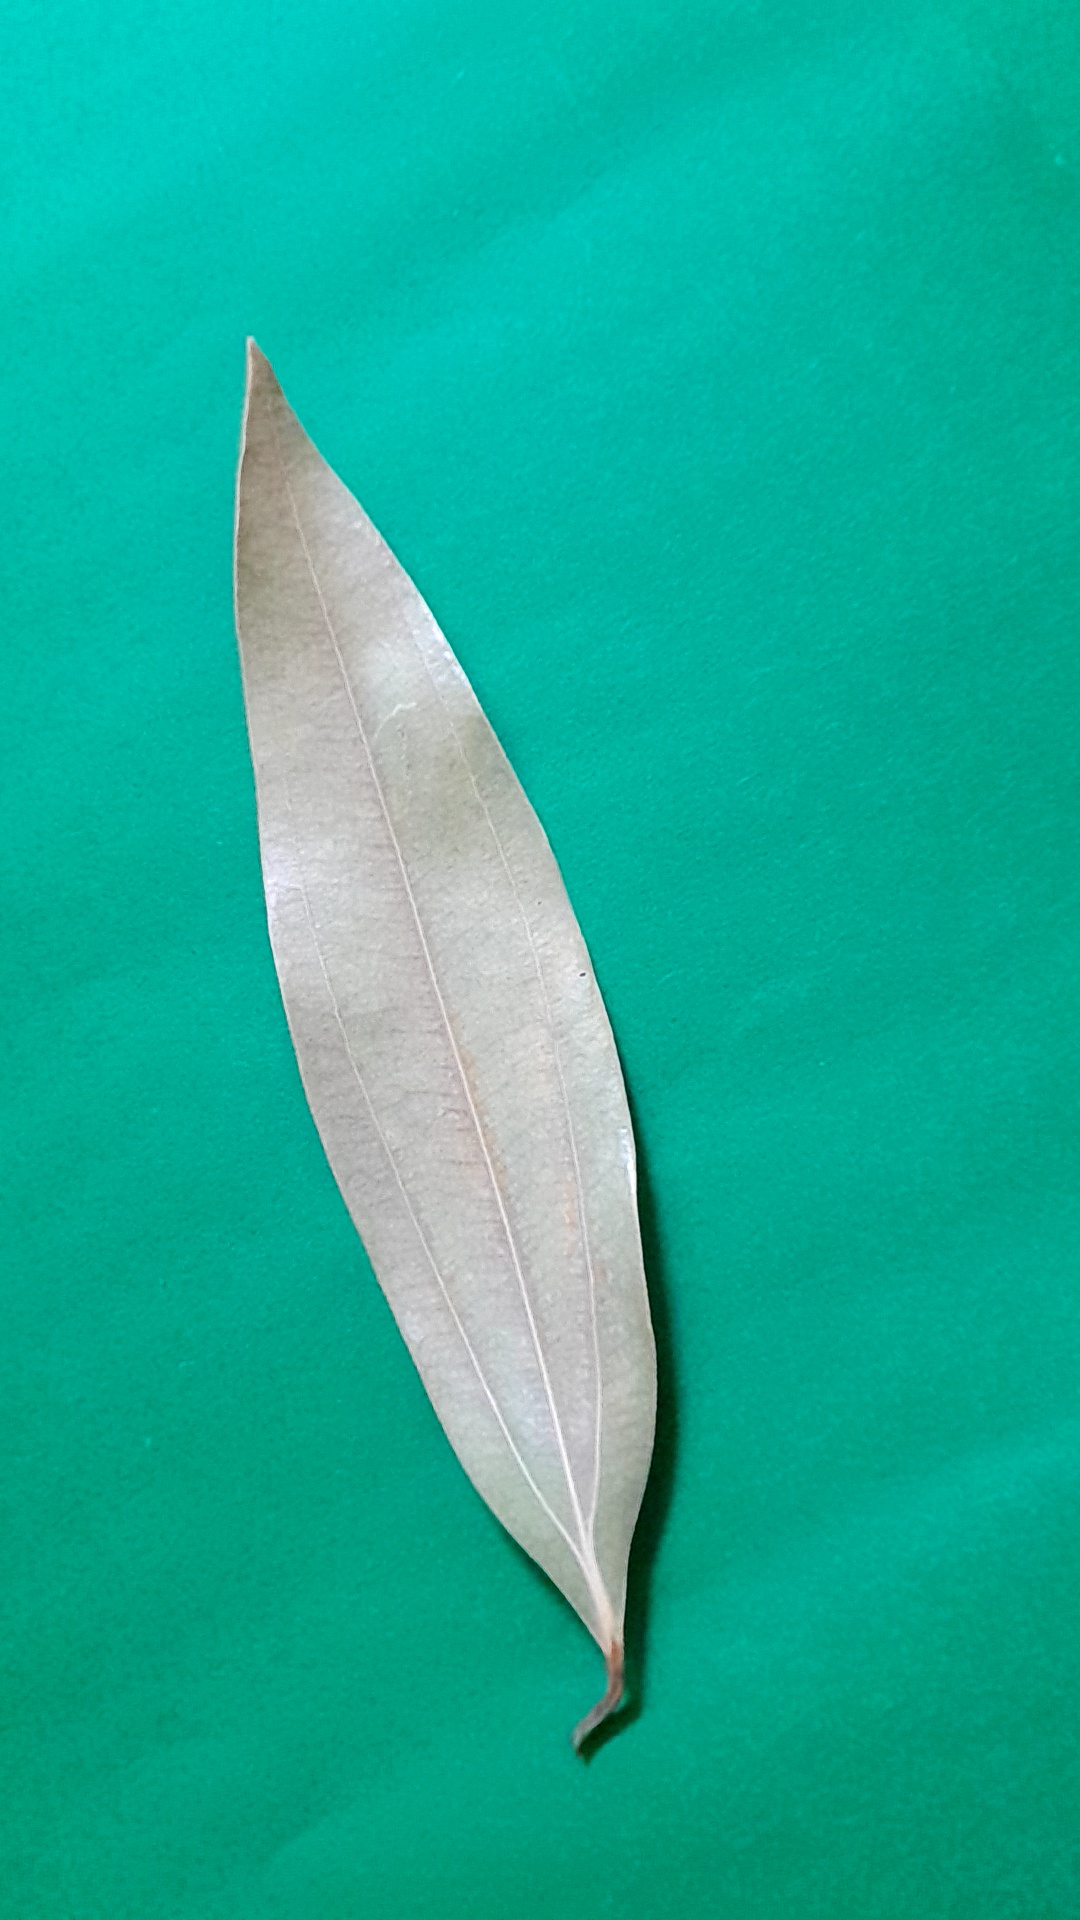
Label: Dry Leaf